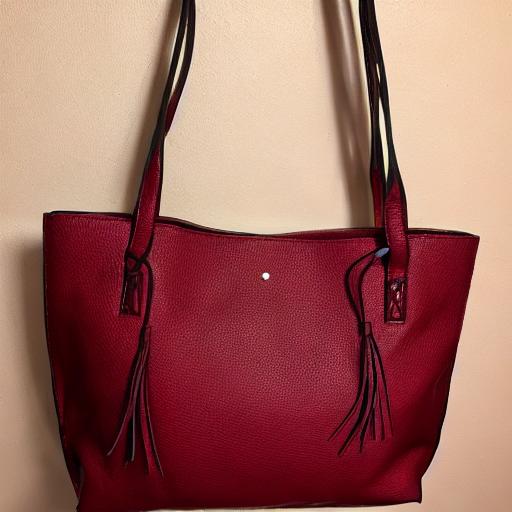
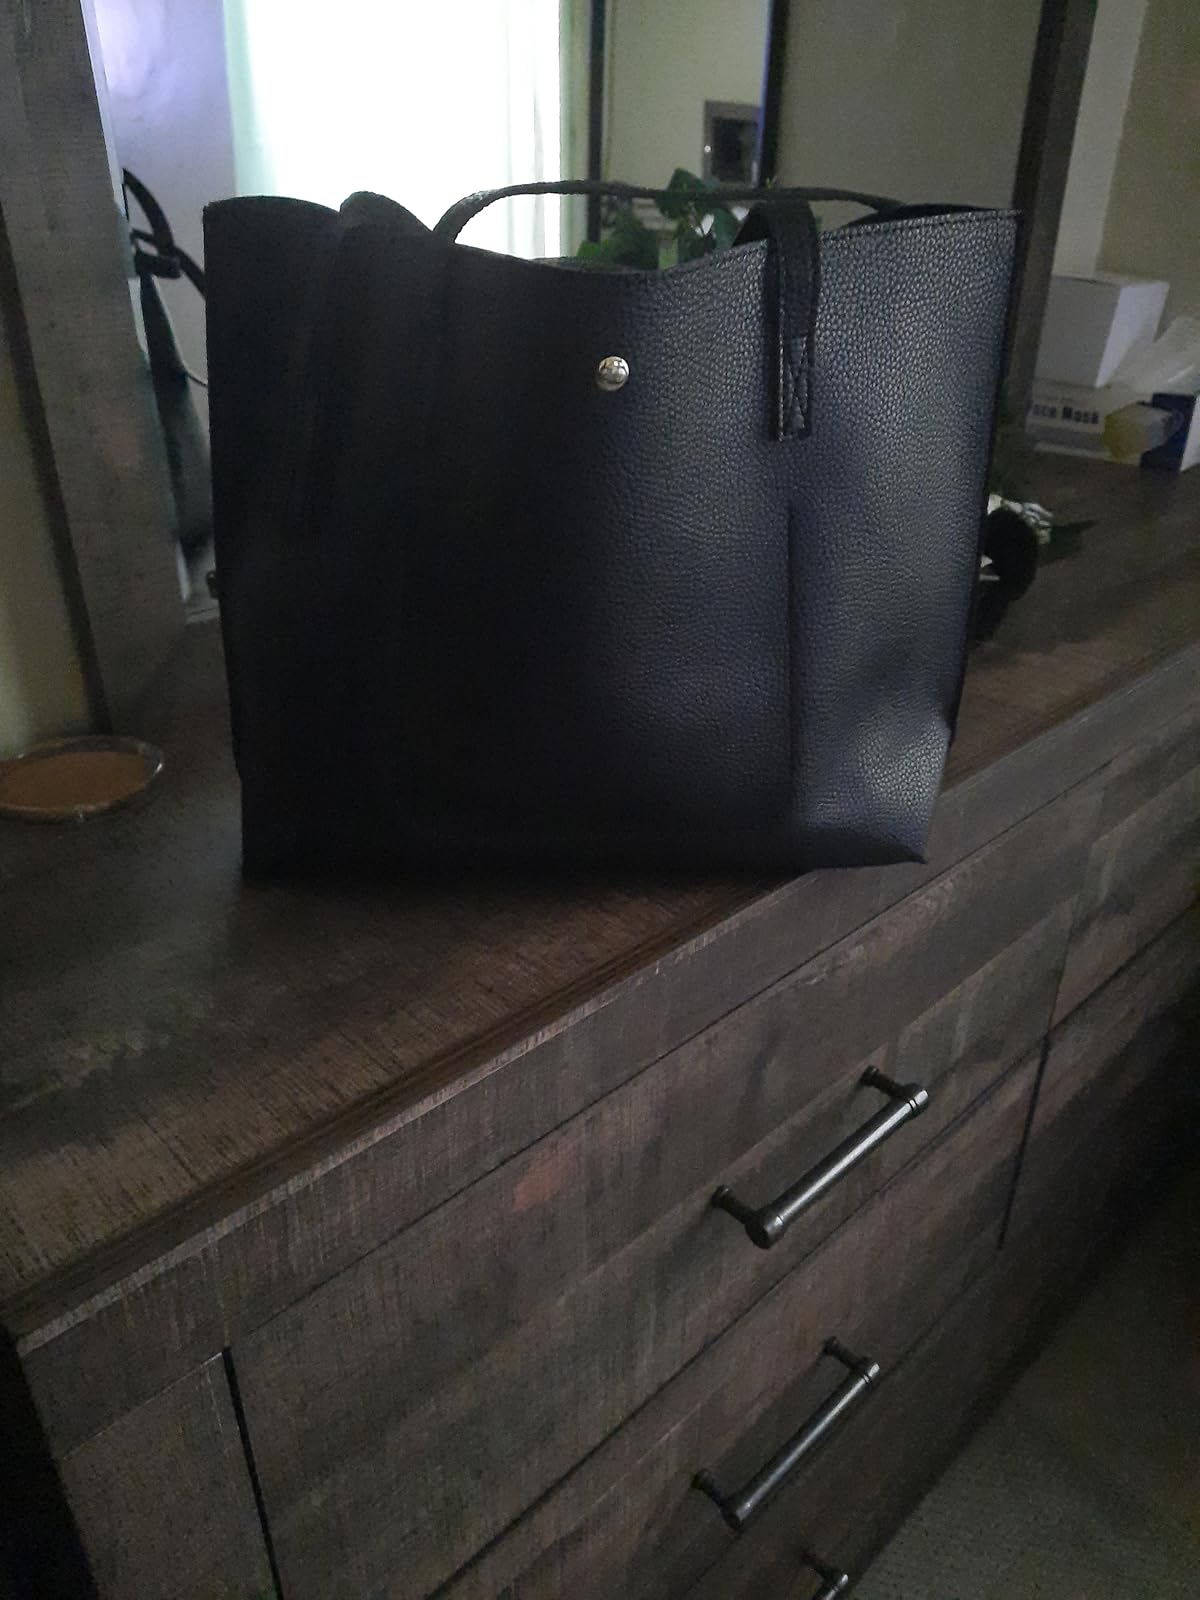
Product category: accessories_handbag
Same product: no